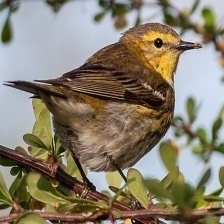
Species: CAPE MAY WARBLER
Scientific name: SETOPHAGA TIGRINA